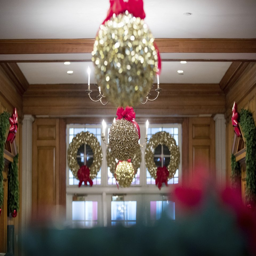
politician get set for last christmas and unveil